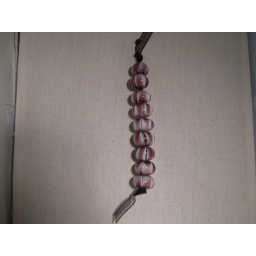
Encased in clear glass